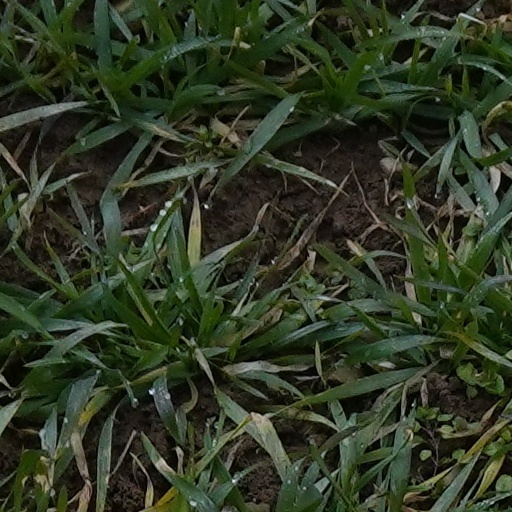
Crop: wheat